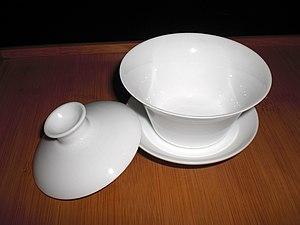
La préparation du thé est l'art de respecter la propriété du thé que l'on souhaite déguster, afin de ne pas en gâcher la saveur.